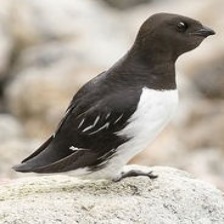
Species: LITTLE AUK
Scientific name: ALLE ALLE